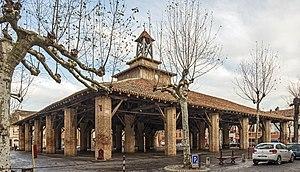
La halle Jean Moulin est une halle située dans le département de la Haute-Garonne en France commune de à Grenade.
Grenade, aussi nommée Grenade-sur-Garonne, est une commune française de la région Occitanie. Située dans le département de la Haute-Garonne, elle se situe à 25 kilomètres de Toulouse et de Montauban, et à mi-chemin entre Albi et Auch.